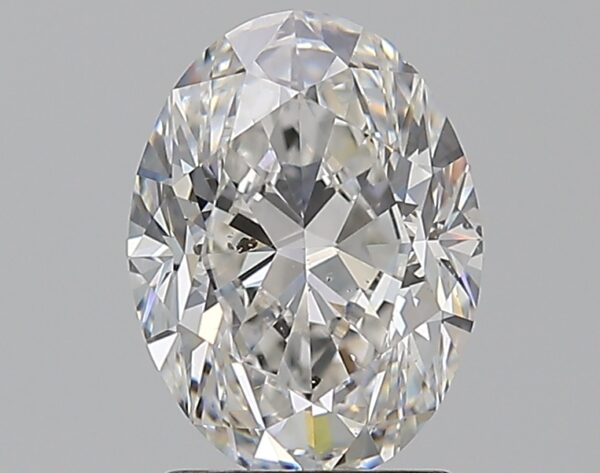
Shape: oval
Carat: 1.79
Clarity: SI1
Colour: F
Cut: EX
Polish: EX
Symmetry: EX
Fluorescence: N
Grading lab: GIA
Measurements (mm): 9.13 x 6.8 x 4.31